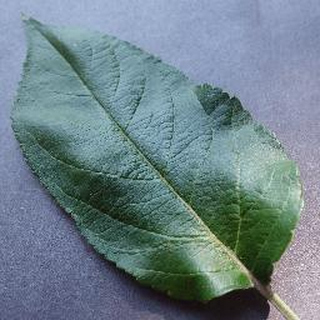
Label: healthy_apple